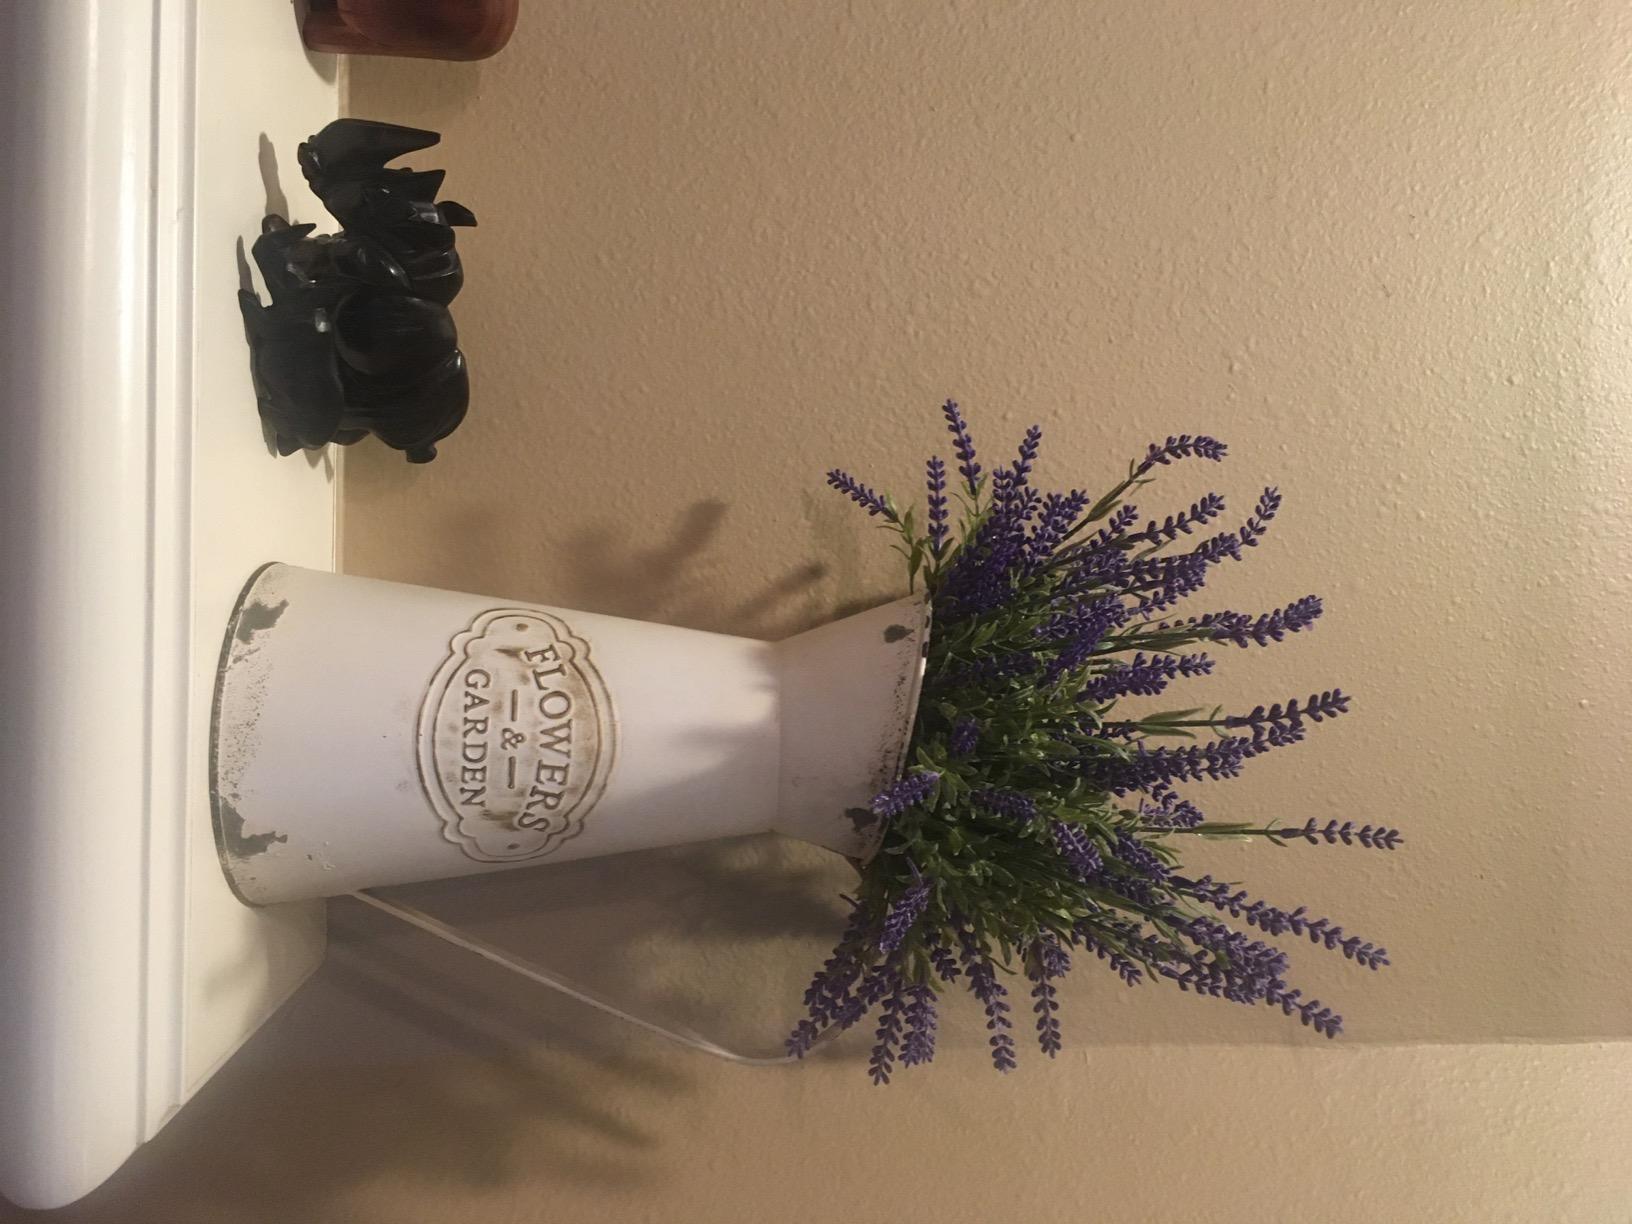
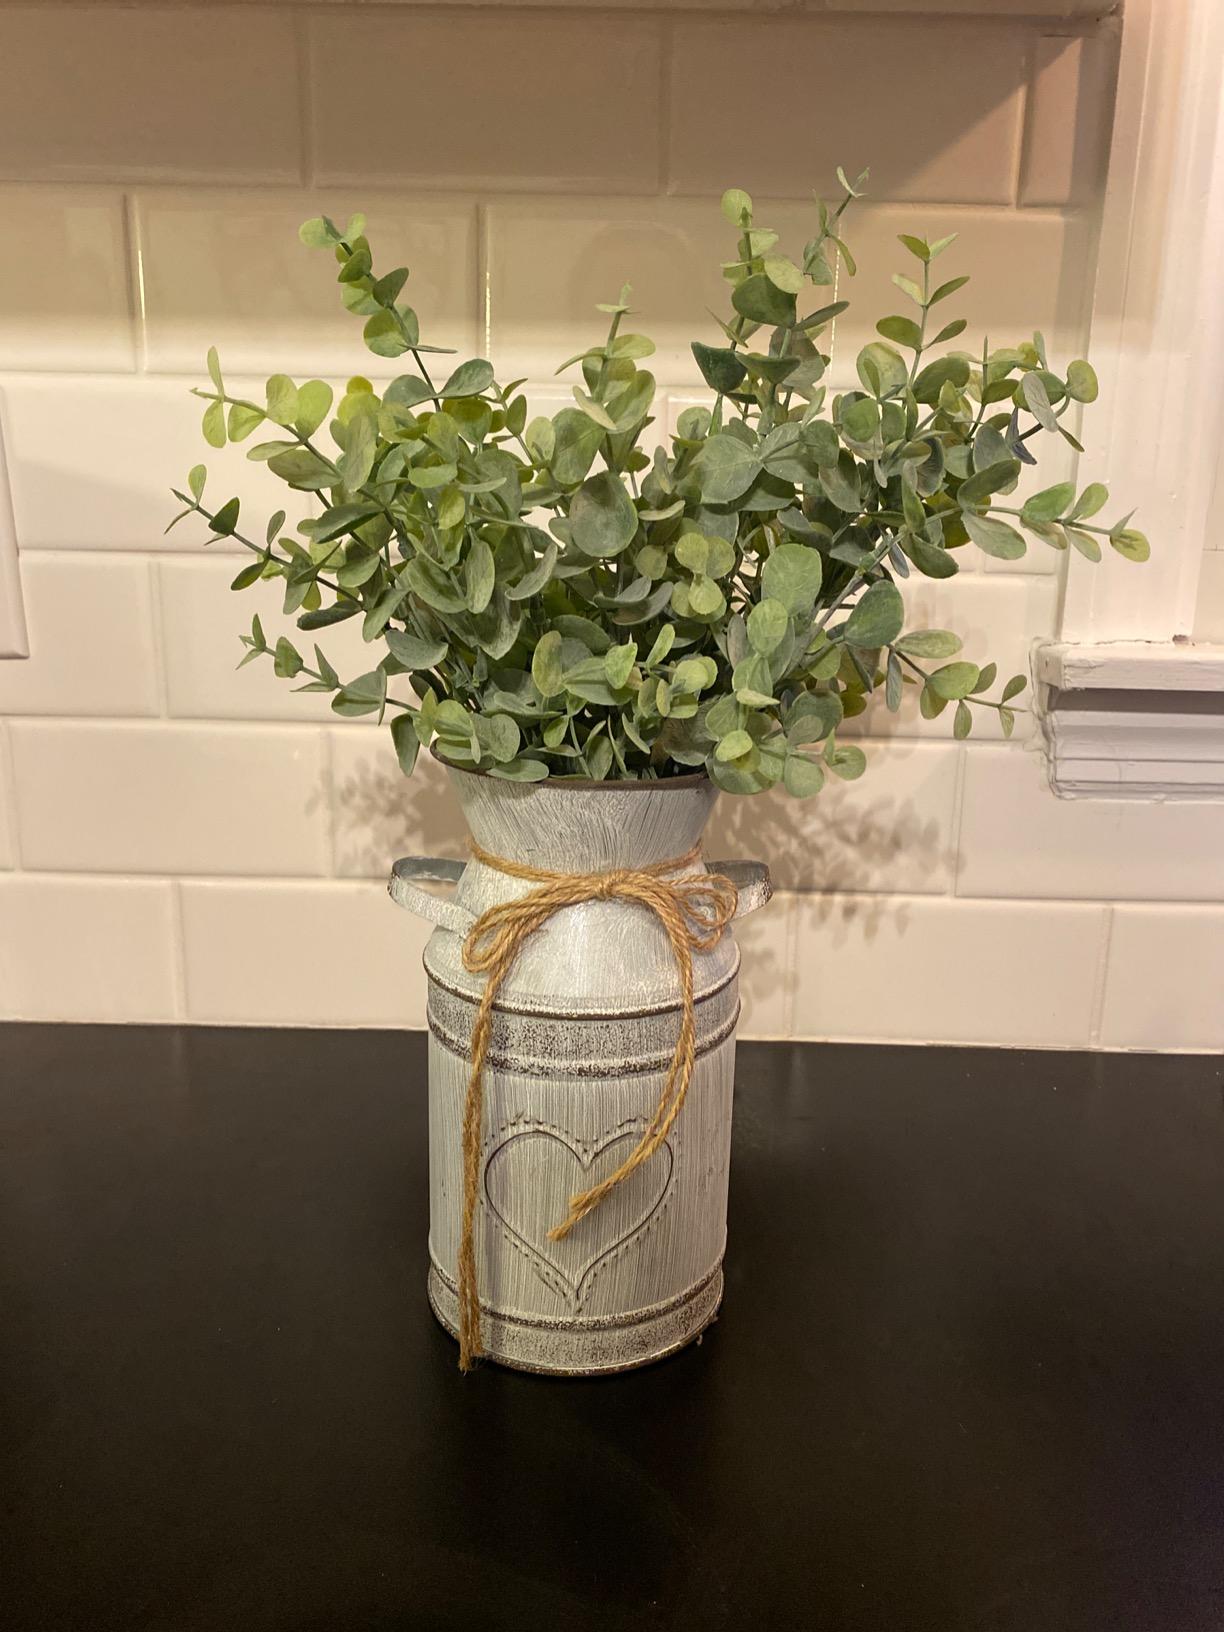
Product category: vase
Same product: no